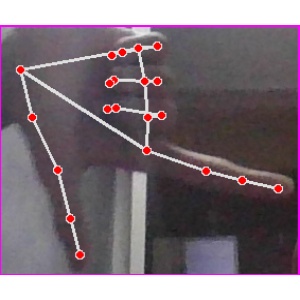
अक्षर: ख